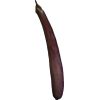
Label: Eggplant long 1